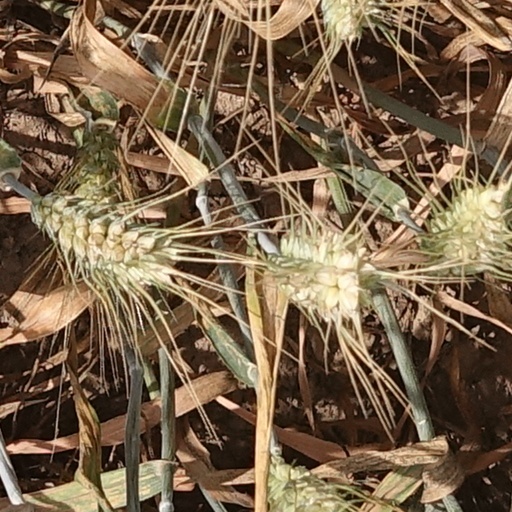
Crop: wheat